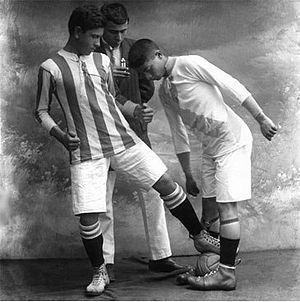
La Fédération de Palestine de football est une association regroupant les clubs de football de Palestine et organisant les compétitions nationales et les matchs internationaux de la sélection de Palestine.